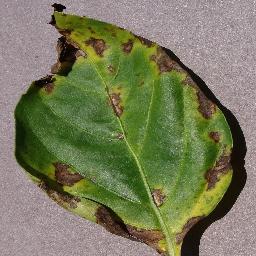
Label: Pepper,_bell___Bacterial_spot